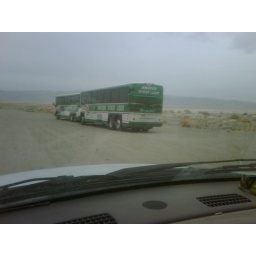
These two bus loads of people are walking to the top of sand mountain in the storm